Nodaway River Bridge

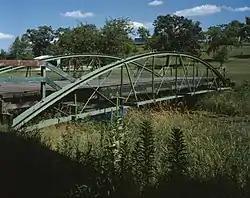

Nodaway River Bridge is located west of Grant, Iowa, United States. It spans an arm of a small pond in Pilot Grove County Park for . The Montgomery County Board of Supervisors accepted a petition from S. M. Smith to build a bridge over the Nodaway River south of Grant in June 1876, and another bridge over the Nishnabotna River at the same time. The county contracted with the Missouri Valley Bridge & Iron Co. of Leavenworth, Kansas, to design and build the Nodaway River bridge, which was completed later the same year for $1,000. The bridge consists of a single-span Bowstring arch-truss with a wood deck. It remained in use as a road bridge until 1968, when it was moved to the park for use as a pedestrian bridge. Even though it is no longer in its historic location and used for its historic function, the bridge was listed on the National Register of Historic Places in 1998 as an example of early transportation development in Iowa.